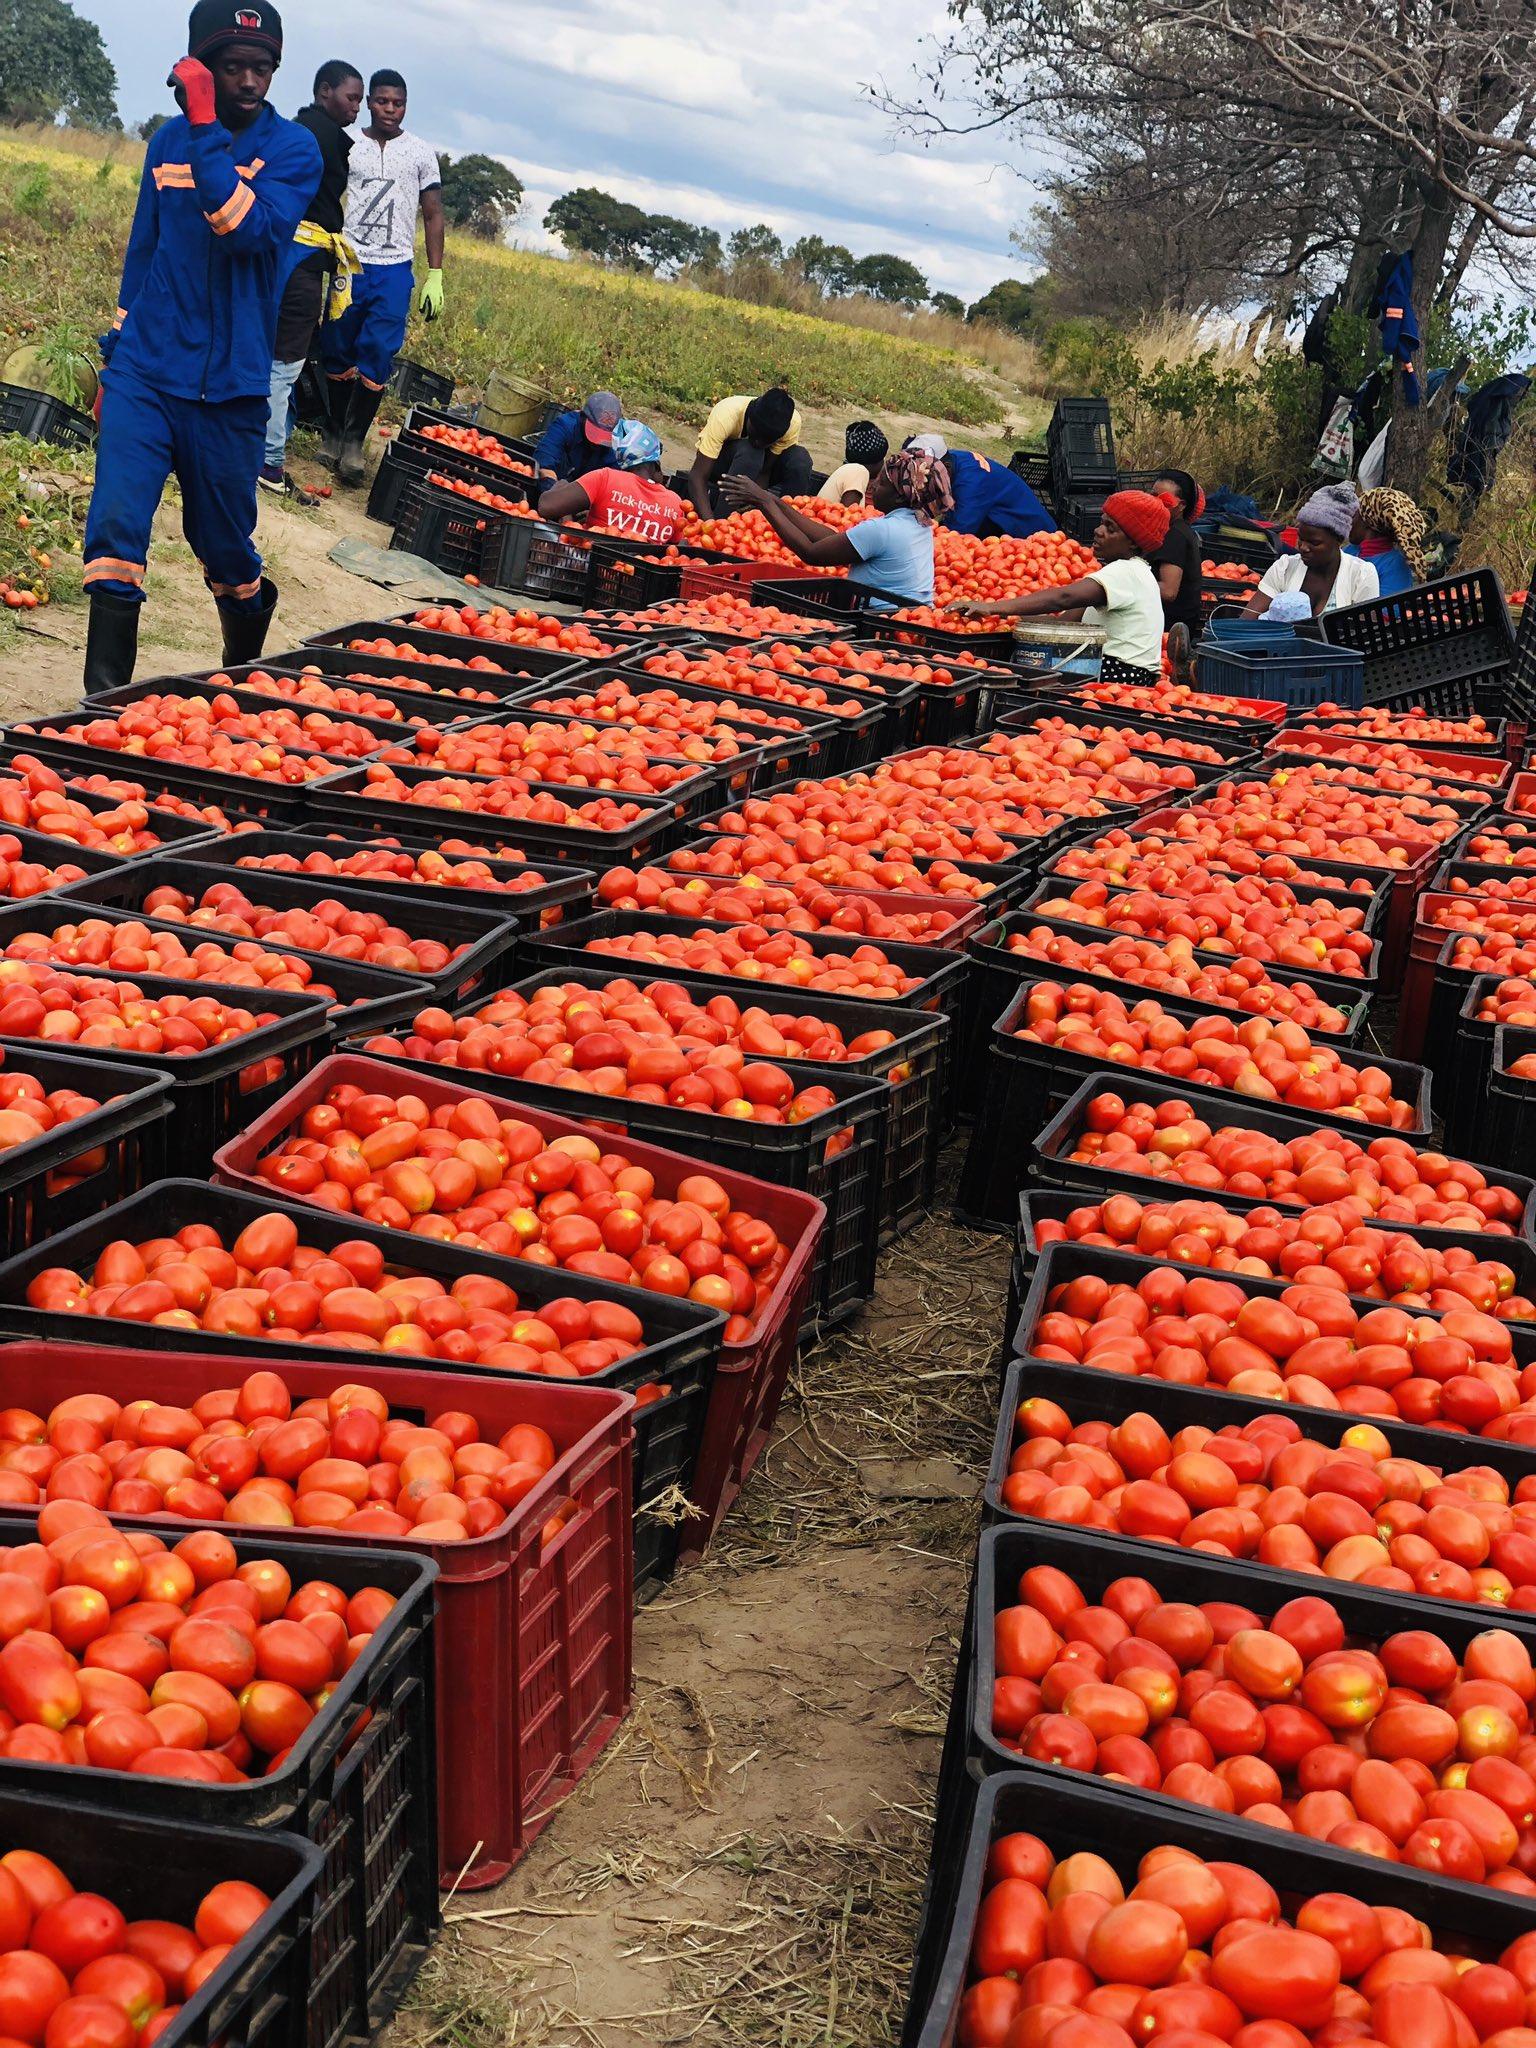
Eneo la wazi linalotumika kama shamba likiwa na wakulima mbalimbali wanaume kwa wanawake wakiendelea na zoezi la uvunaji wa nyanya katika matrei, huku baadhi ya wakina mama wakipumzika baada ya kazi nzito.